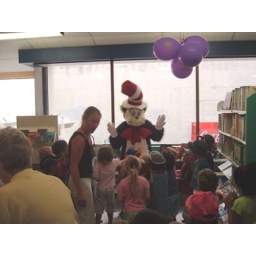
cat in the hat says goodbye@ CHB District Libraries